Aktuk

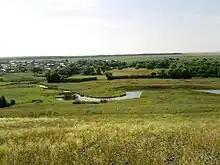
Aktuk, year 2018.

Aktuk (Актук, آقتوق, "Aqtuq" / Aktök; ; aka Yañapar, "Яңапар") is a Mishar Tatar village in Krasnooktyabrsky District, Nizhny Novgorod Oblast. Most ancestors of Finnish Tatars were from Aktuk or neighboring villages.